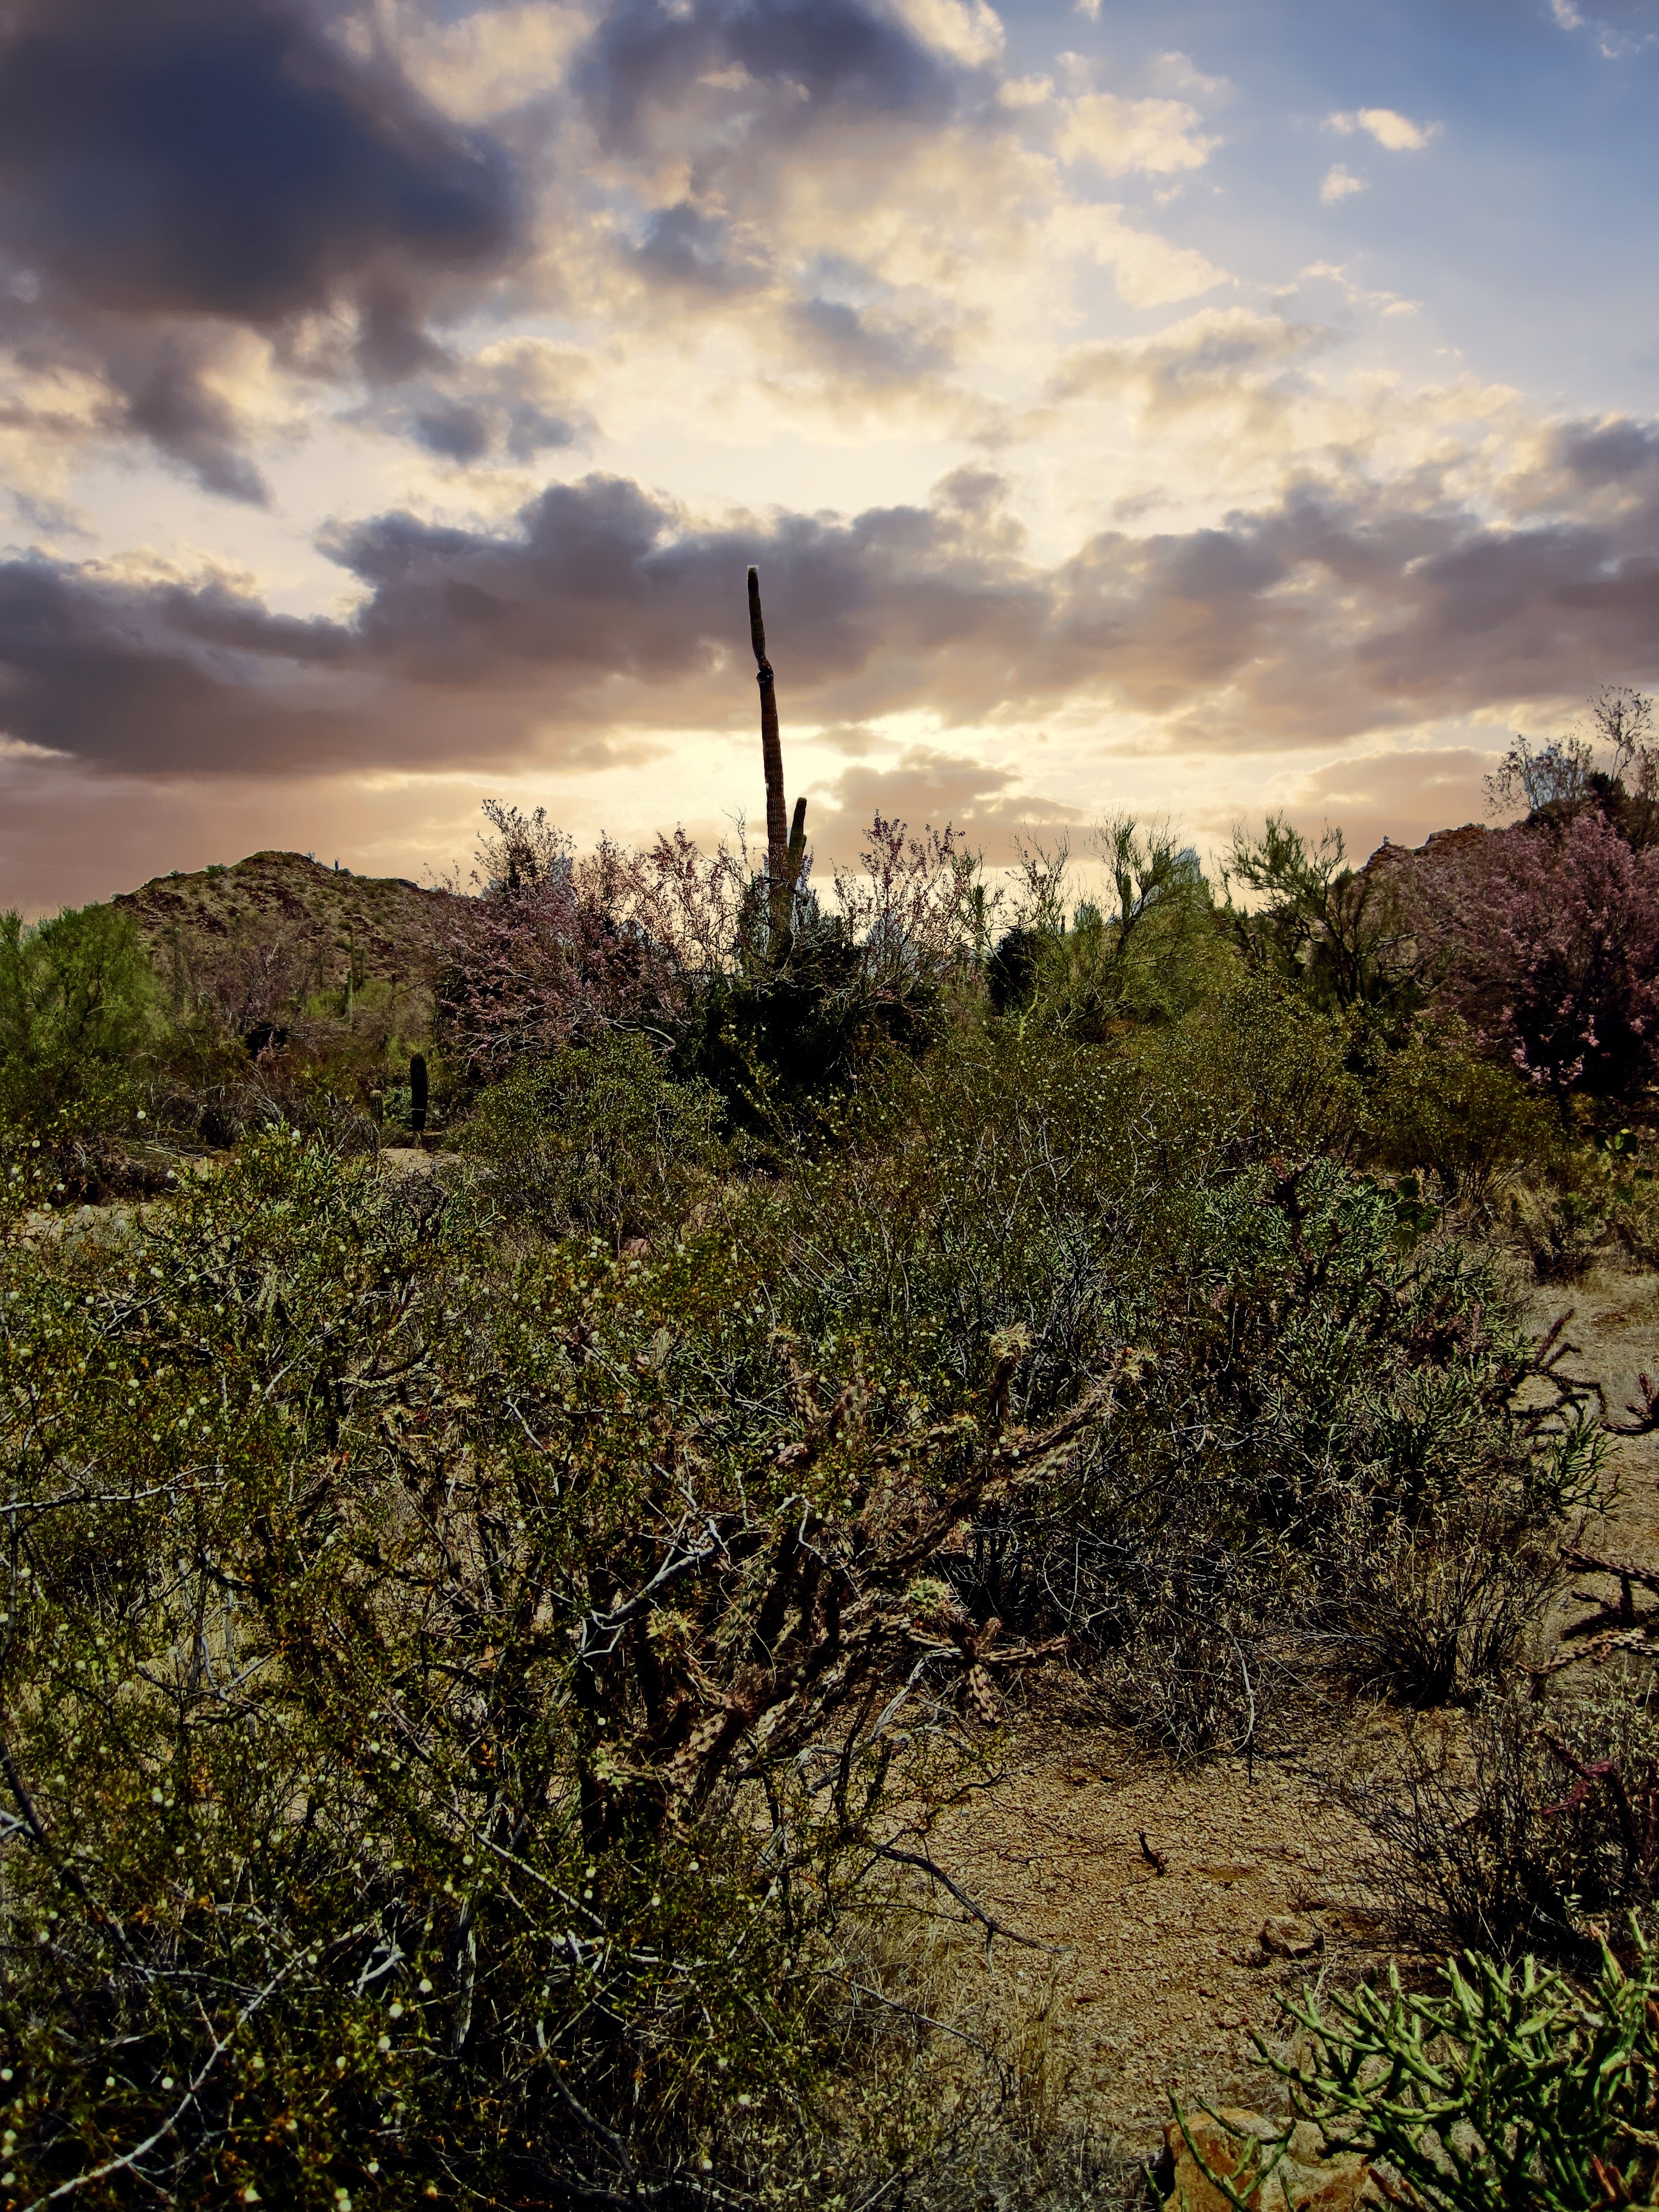
landscape, tree, nature, forest, grass, rock, horizon, wilderness, mountain, cactus, cloud, plant, sky, sunset, field, prairie, sunlight, morning, hill, flower, wind, soil, agriculture, arizona, joshua, habitat, rural area, natural environment, woody plant, mountainous landforms